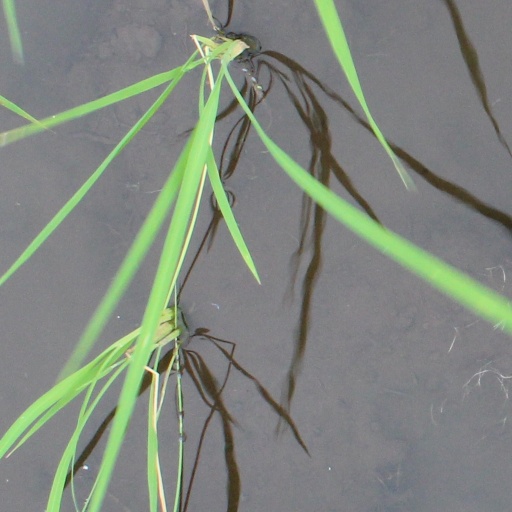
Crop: rice